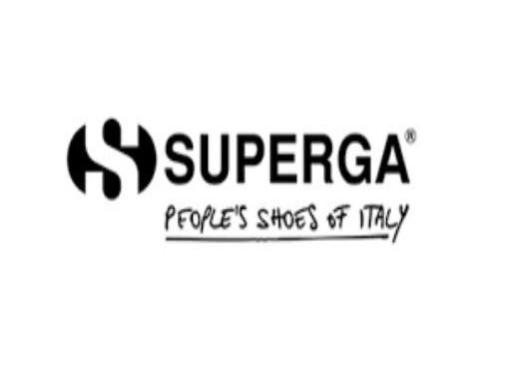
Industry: Clothes